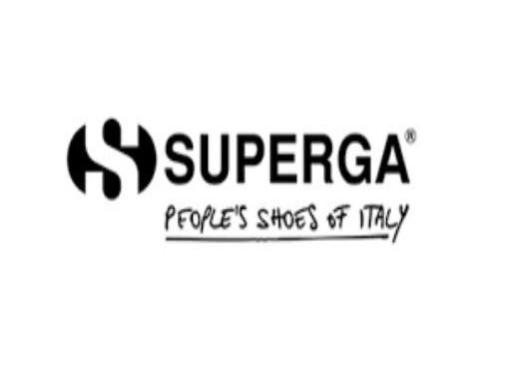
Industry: Clothes